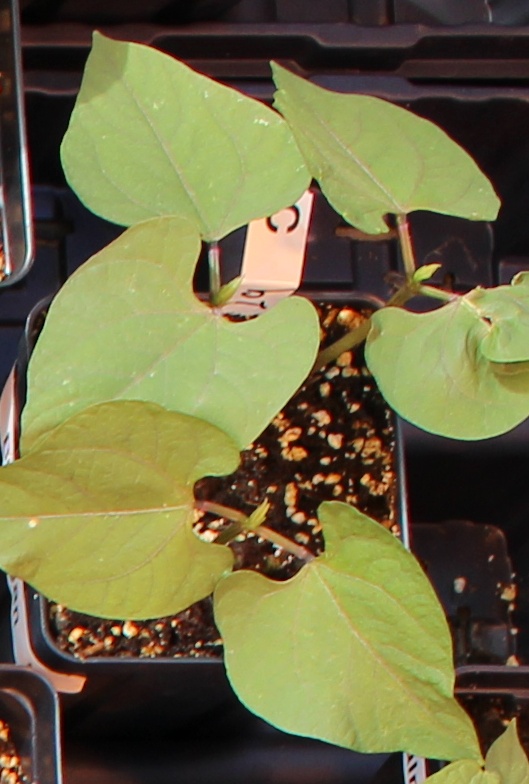
Label: Blackbean